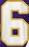
Number: 6